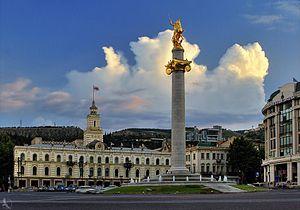
Tbilissi est la capitale de la République de Géorgie, sur les rives de la rivière Koura.
La place de la Liberté est une place publique située au centre de Tbilissi, la capitale de la Géorgie.
Le tourisme à Tbilissi constitue l'un des atouts majeurs du tourisme en Géorgie. La métropole caucasienne, appelée Tiflis dans la plupart des langues jusque dans les années 1930, enjambe le fleuve Mtkvari, et est située à un carrefour de communication, orienté d'une part Est-Ouest entre l'Asie et l'Europe, et d'autre part Nord-Sud entre la Russie et l'Iran ; cette situation stratégique lui a valu heurs et malheurs lors des invasions étrangères, mais lui a aussi valu des développements commerciaux et culturels exceptionnels — multi-millénaires — qui imprègnent la vielle ville et constituent une base d'intérêt pour le tourisme contemporain. La partie moderne de la capitale géorgienne, reconstruite depuis une vingtaine d'années, constitue une autre base d'intérêt touristique ; le nouvel aéroport demeure le point d'entrée aérien principal du tourisme en Géorgie, malgré l'essor de Koutaïssi où réside désormais le Parlement et surtout Batoumi sur la mer Noire.
Le tourisme est une composante importante de l'économie de la Géorgie : elle a apporté une contribution au produit intérieur brut du pays de 6,7% en 2015, de 7,1% en 2016, de 6,9% en 2017 et de 7,6% en 2018.